L'Apothéose de Lully

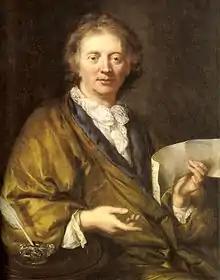
Couperin (anon.), collection of the Château de Versailles

In 1949, the piece was featured on the first microgroove record to be produced in Europe, recorded by André Charlin and conducted by Roger Désormière.